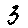
Label: 3